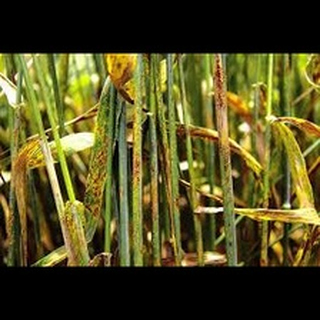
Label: wheat_black_rust